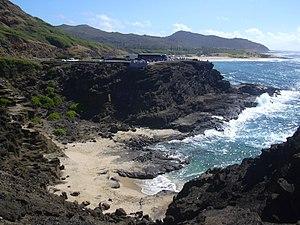
Koko Head est le cap représentant la partie orientale de la baie de Maunalua, le long de la côte sud-est de l'île d'Oahu de l'archipel d'Hawaï. Son versant ouest abrite notamment Portlock, une partie de Hawaï Kai. Koko Head est un ancien cône de tuf volcanique qui est quelque peu éclipsé par le cône de tuf voisin, le cratère Koko, avec son pic, Kohelepelepe, s'élevant à 368 m. Koko Head lui-même a trois dépressions importantes ou vieilles fentes, dont la plus grande forme la célèbre baie de Hanauma.